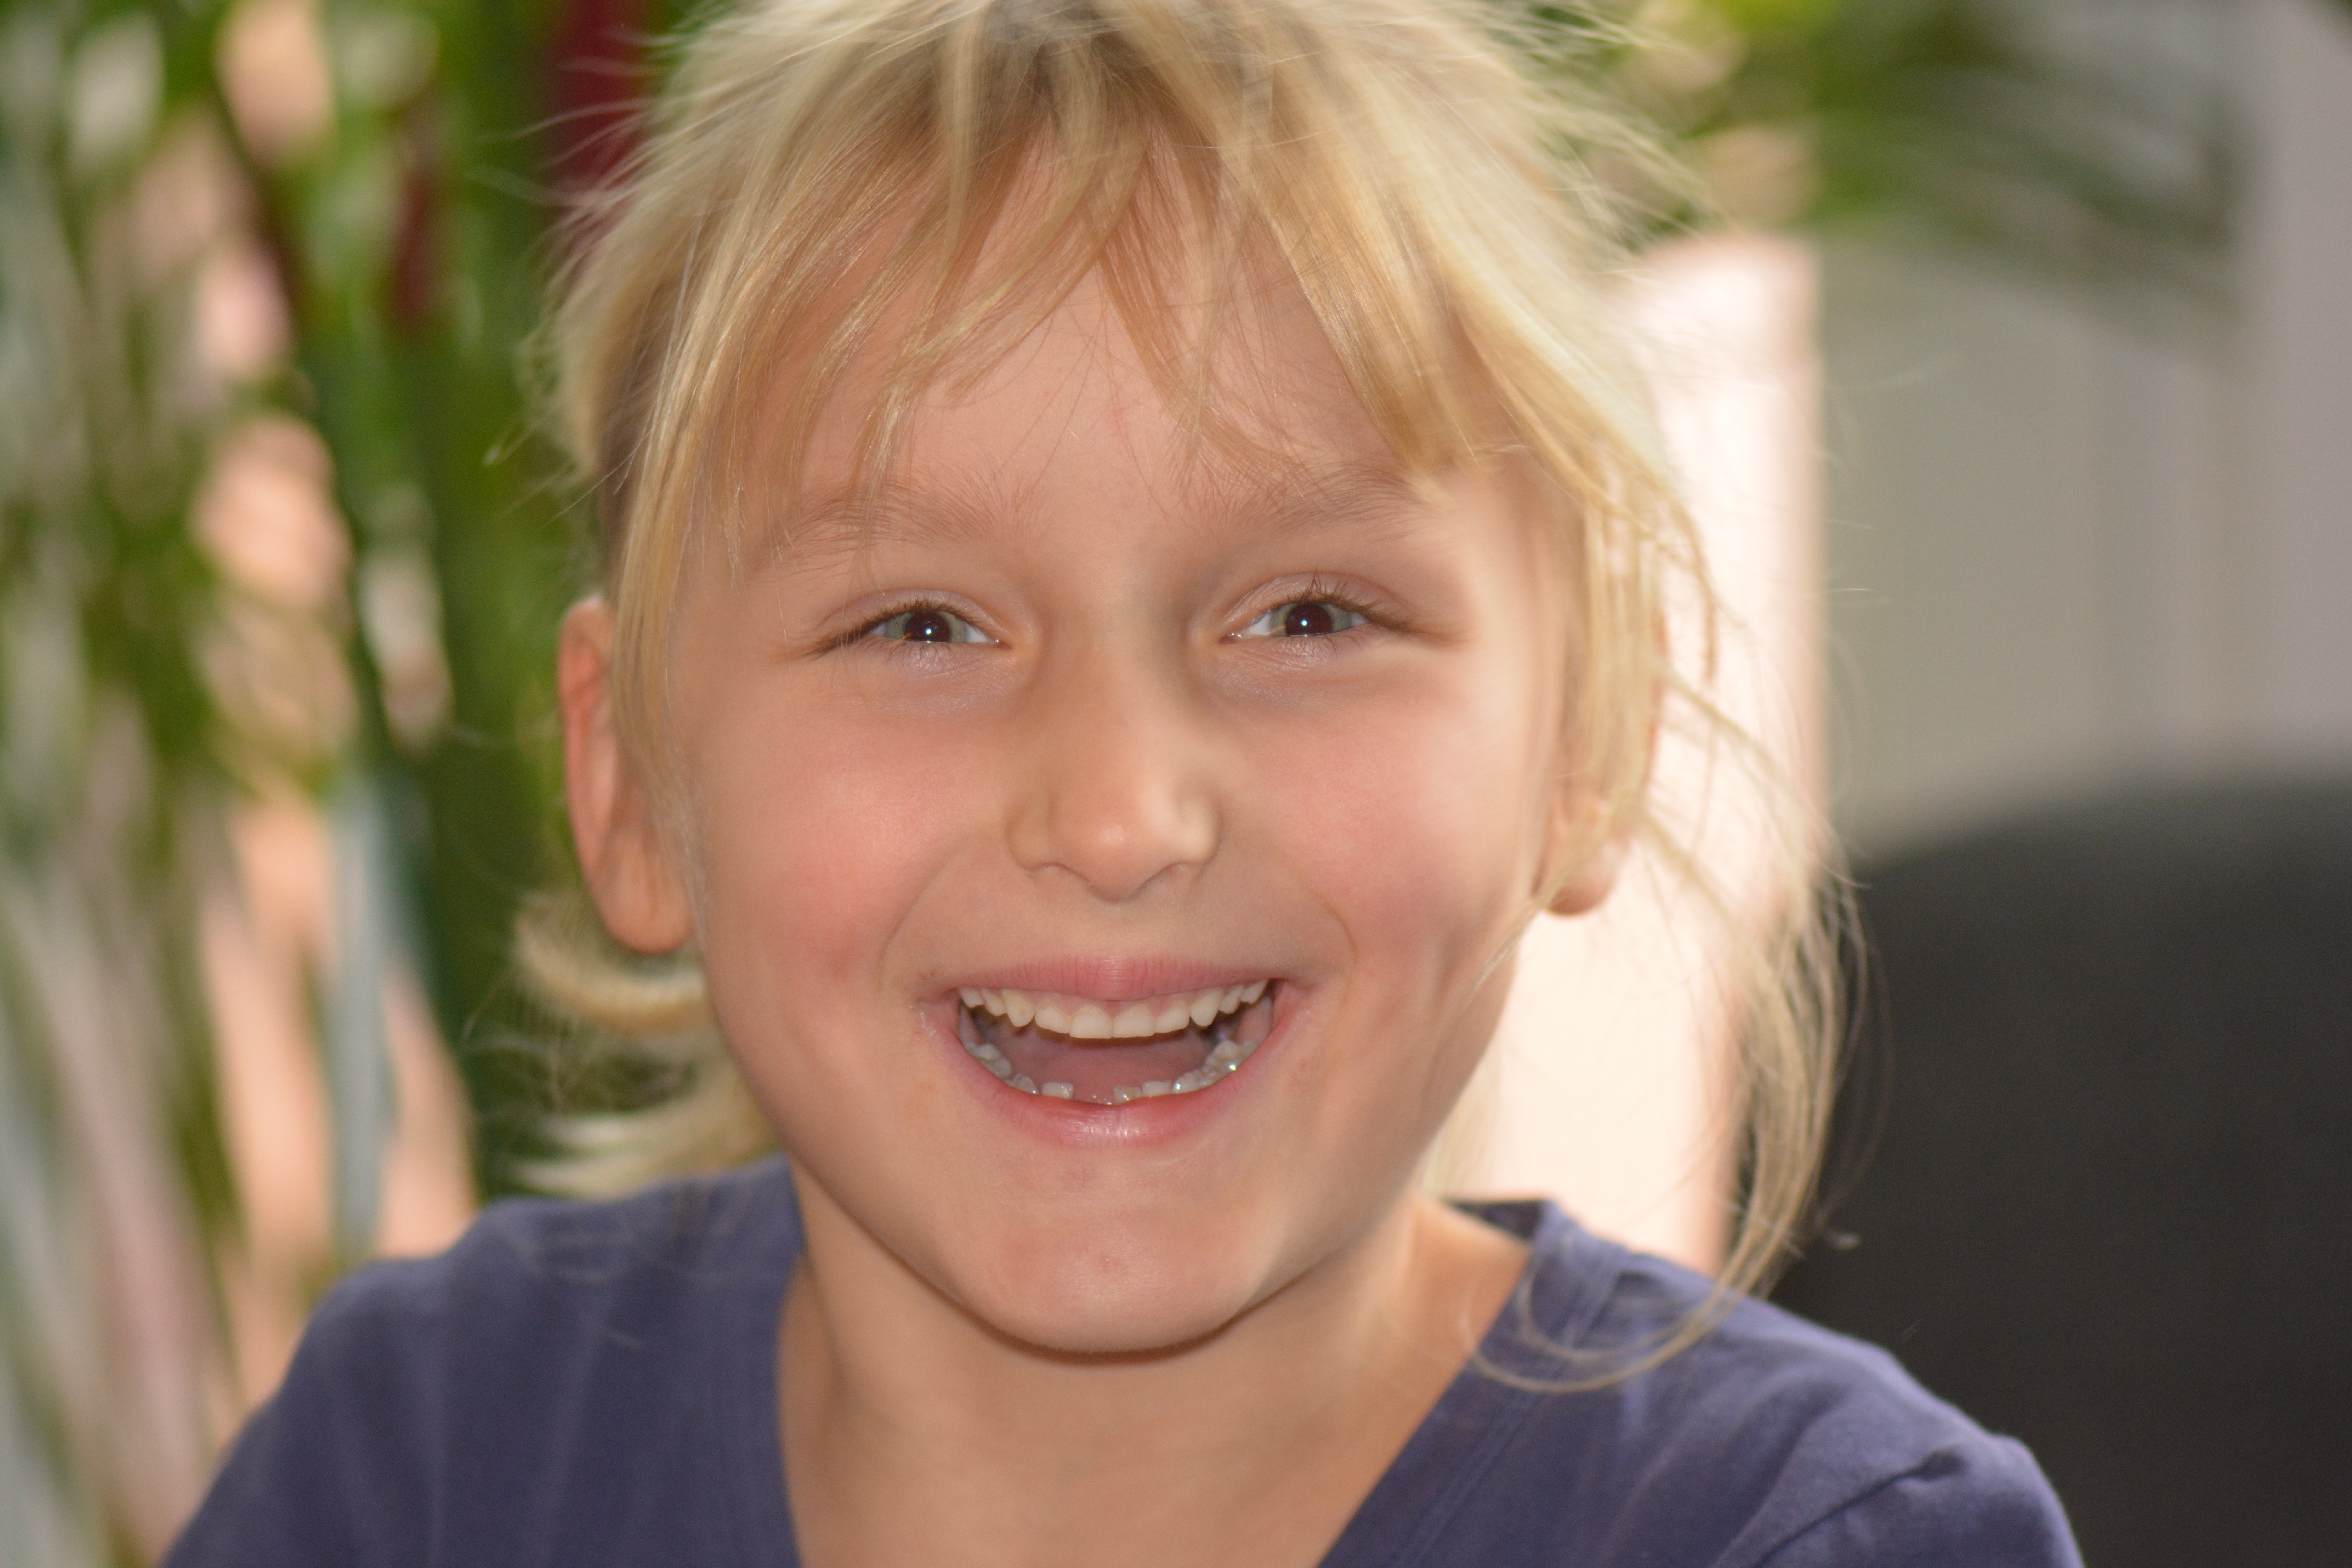
person, people, girl, woman, hair, portrait, child, facial expression, hairstyle, smile, laugh, senior citizen, face, nose, happy, toddler, eye, head, skin, blond, organ, laughter, tooth, emotion, portrait photography